Points classification in the Giro d'Italia

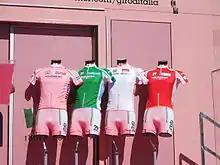
In 2011, a red jersey (right) was used for the leader of the points classification.

The first points classification in the Giro was used in 1958, called "Trofeo A. Carli". The first rider in each stage was given 15 points, down to one point for the fifteenth rider. There was no jersey associated, and the next year it was not used again.